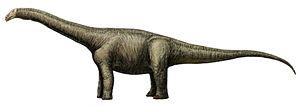
Zhuchengtitan est un genre éteint de dinosaures sauropodes du groupe des titanosaures, découvert dans le groupe de Wangshi d'âge Crétacé supérieur, soit il y a environ 73,5 millions d'années, sur le territoire de la Chine actuelle dans la province du Shandong.